Red-tailed black cockatoo

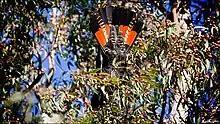
Red-tailed black cockatoo (juvenile male), Darling Scarp, Roleystone, south-west Western Australia

The red-tailed black cockatoo principally occurs across the drier parts of Australia. It is widespread and abundant in a broad band across the northern half of the country, where it has been considered an agricultural pest, with more isolated distribution in the south. It is found in a wide variety of habitats, from shrublands and grasslands through eucalypt, sheoak and "Acacia" woodlands, to dense tropical rainforests. The bird is dependent on large, old eucalypts for nesting hollows, although the specific gums used vary in different parts of the country.